Peace

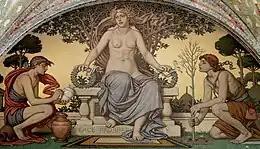
Detail from "Peace and Prosperity" (1896), Elihu Vedder, Library of Congress Thomas Jefferson Building, Washington, D.C.

Satyagraha is a philosophy and practice of nonviolent resistance developed by Mahatma Gandhi. He deployed satyagraha techniques in campaigns for Indian independence and also during his earlier struggles in South Africa.